Domestic Abuse Restraining Order

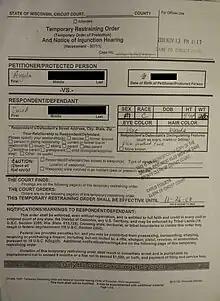
Restraining order successfully petitioned by a woman named Angela against her abuser under Wisconsin's domestic abuse laws

A Domestic Abuse Restraining Order (DARO) is a form of restraining order or order of protection used under the domestic abuse laws of the state of Wisconsin, USA, and enforceable throughout the US under invocation of the Full Faith and Credit Clause in the Violence Against Women Act. It is a legal intervention in which one person (the respondent) who is deemed to be hurting, threatening or stalking another person (the petitioner) is ordered to stop — and often cease all direct and indirect contact — with the goal of reducing risk of further threat or harm to the petitioner. The petitioner and respondent will generally be in certain specific relationships such as a spousal or sexual relationship. If the petitioner is in an unwanted stalking relationship with the respondent, however, a closely related form of injunction, a Harassment Restraining Order (HRO) may be more appropriate.